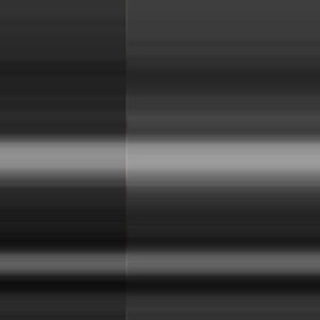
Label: sugarcane_bacterial_blight